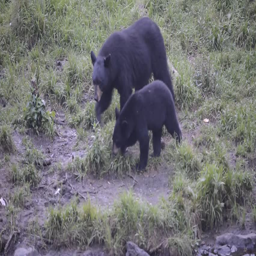
a black bear while eating